International Light Line pickup

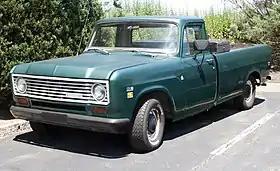
International 150 (1974-1975)

The International Light Line pickups (also called the International D-Series (1000–1500)) replaced the C series as International's Light Line range of pickup trucks in early 1969, for a shortened model year. The name started out as a simple continuation of the previous A-, B-, and C-series trucks. It was largely a rebodied version of its predecessors, with a square-rigged look very similar to the period Scout utility vehicle. The Travelall underwent parallel changes to the Light Line trucks. The light line of trucks was marked by a larger range of transmission and wheelbase options than any of its competitors, and in general the lineup aimed to maximize adaptability. The Light Line was also available as a bare chassis, for special purpose applications. Production ended in late April 1975, as a hard-pressed International chose to focus on the Scout and on heavier machinery.